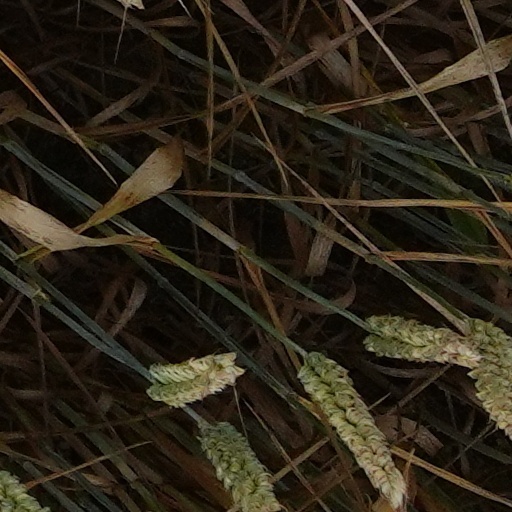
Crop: wheat